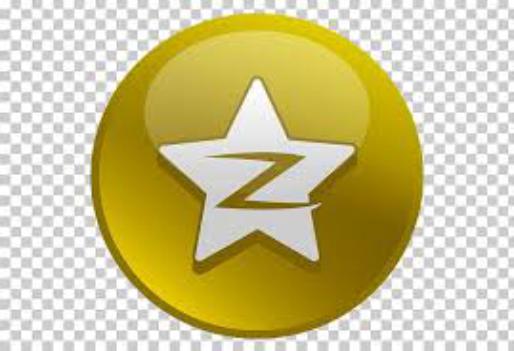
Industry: Leisure